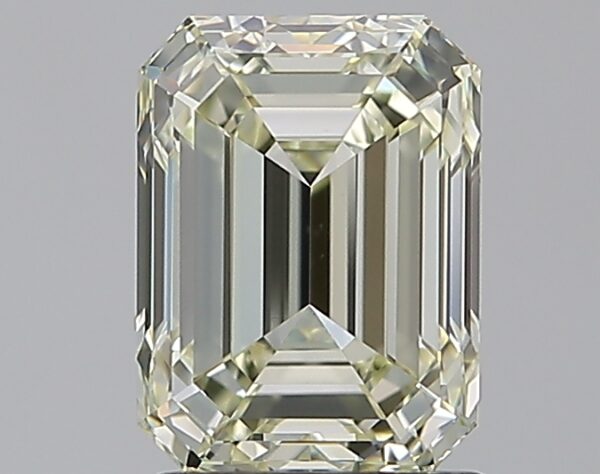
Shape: emerald
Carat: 1.7
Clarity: VS1
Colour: S-T
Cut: VG
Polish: EX
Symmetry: EX
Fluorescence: N
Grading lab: GIA
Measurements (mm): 7.62 x 5.67 x 3.96